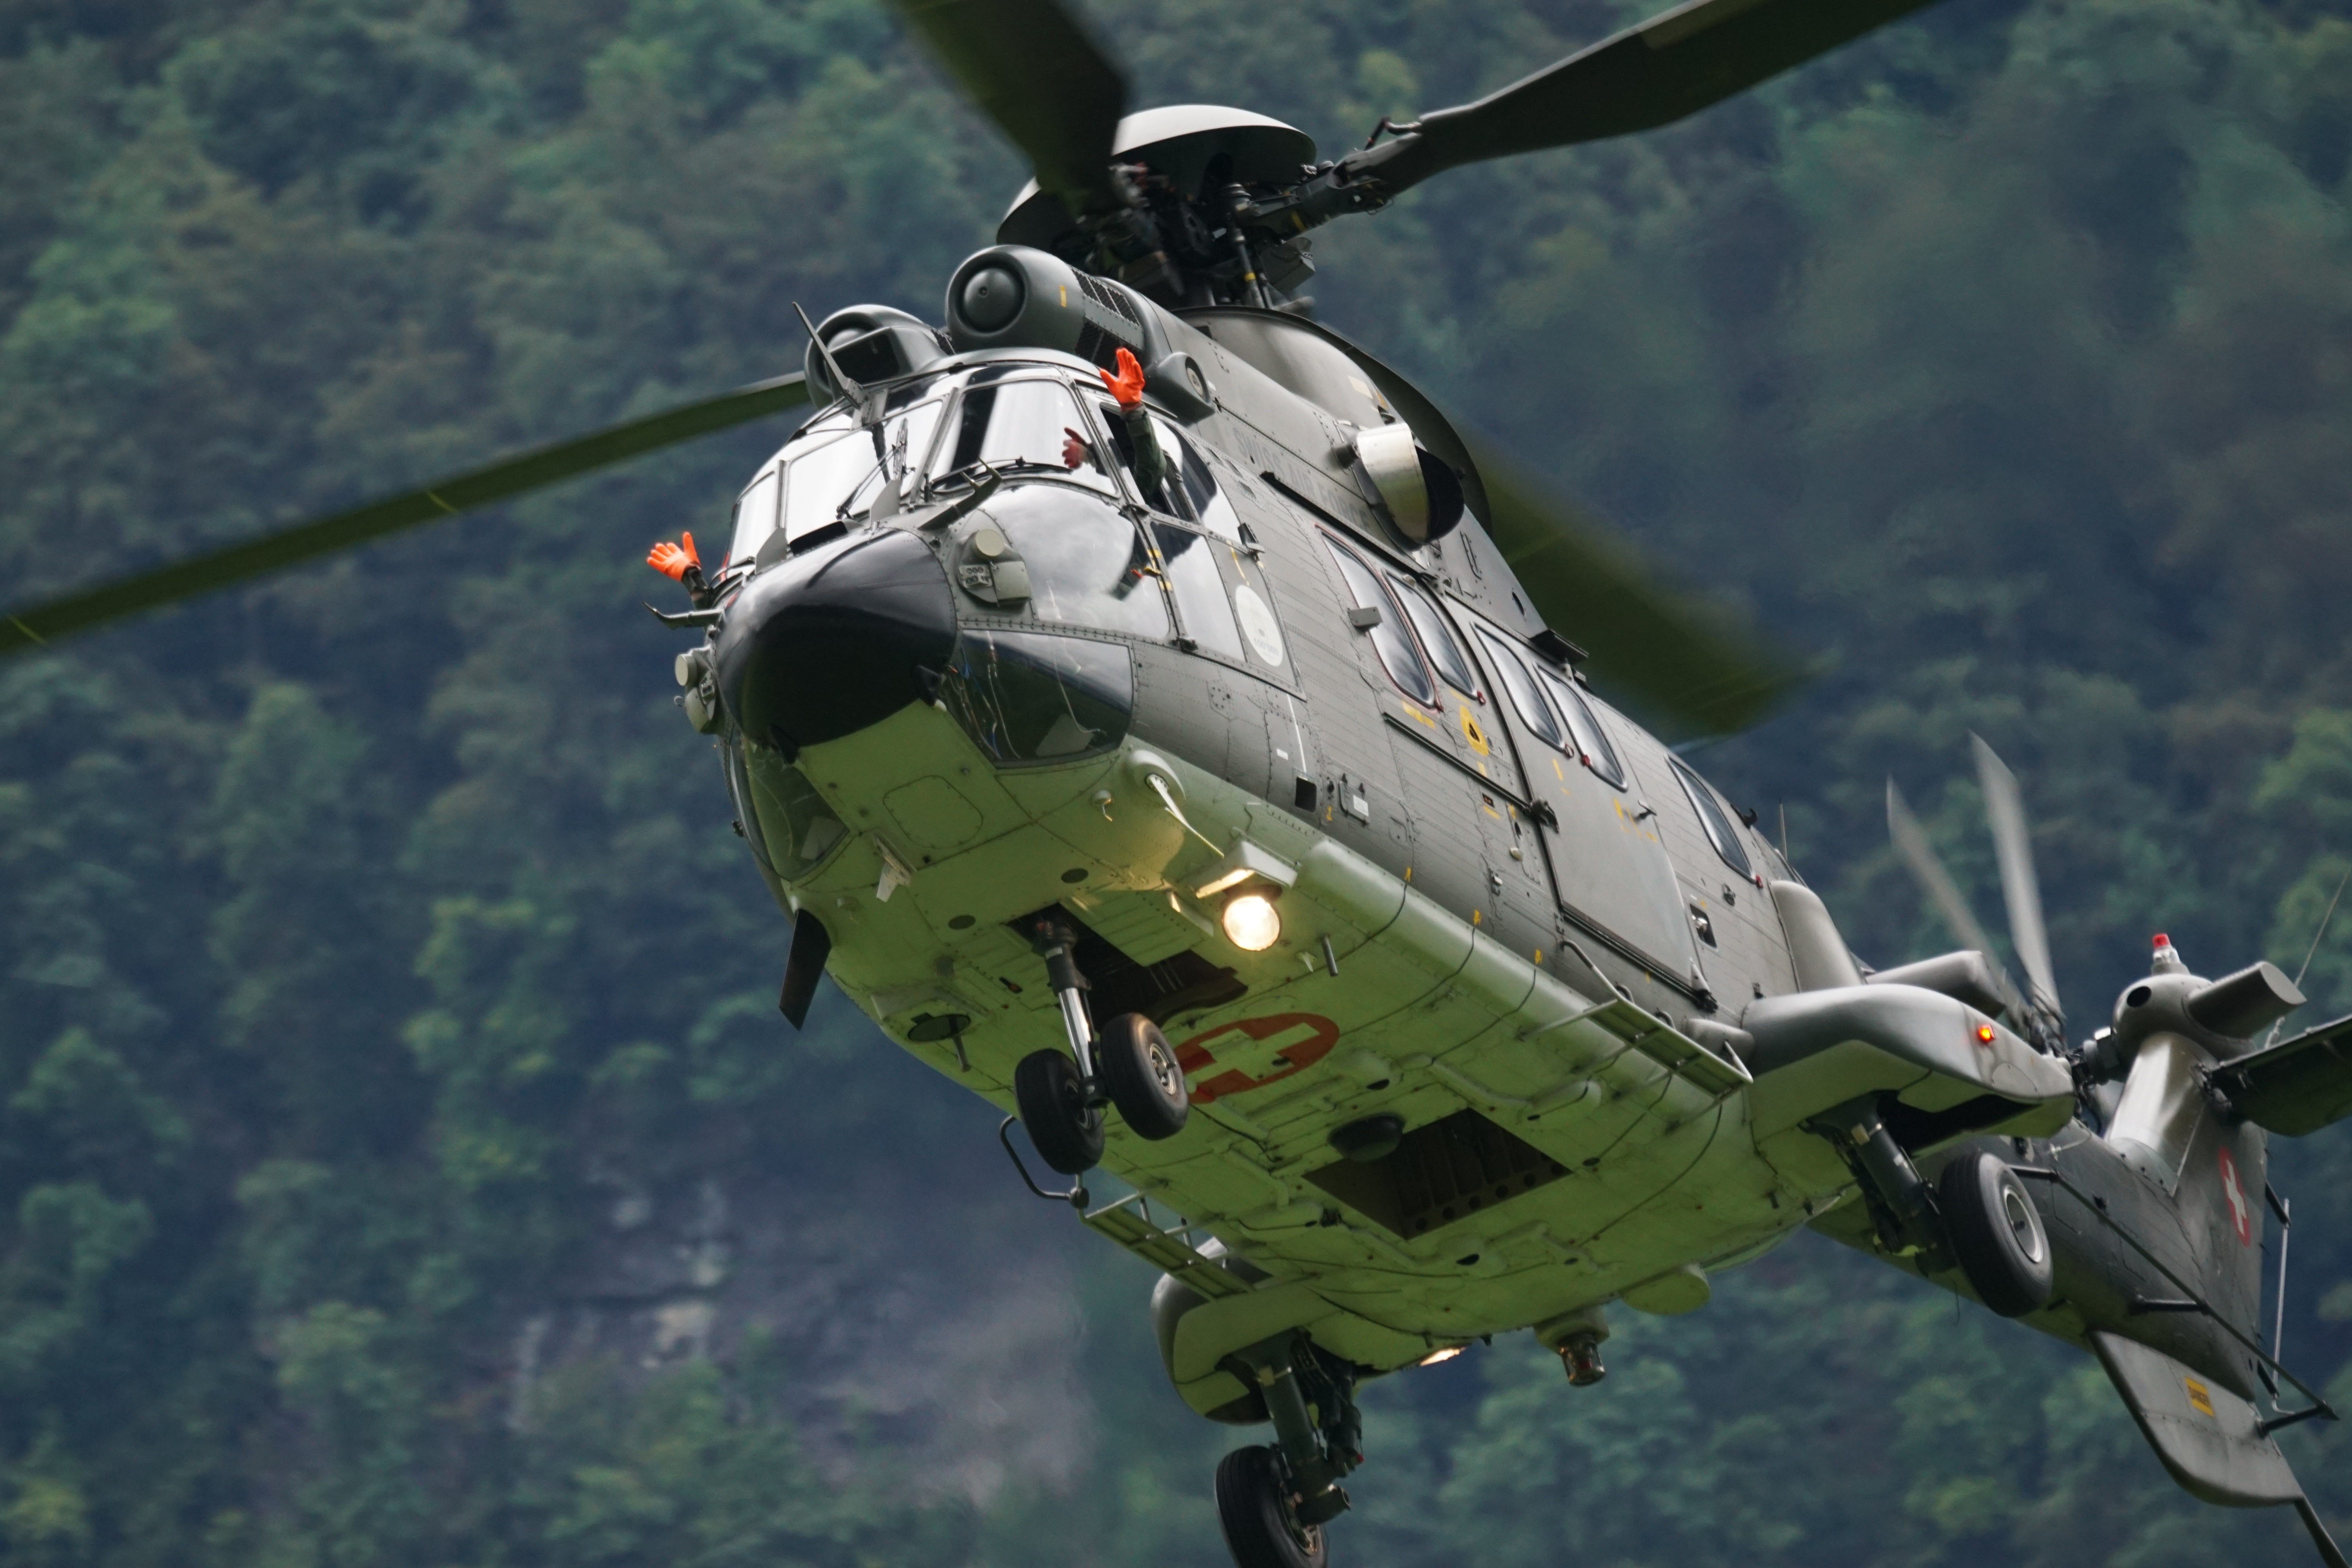
wave, aircraft, vehicle, aviation, flight, helicopter, farewell, screenshot, cougar, rotorcraft, air force, super puma, hubchrauber, transport helicopter, atmosphere of earth, helicopter rotor, military helicopter, mil mi 24